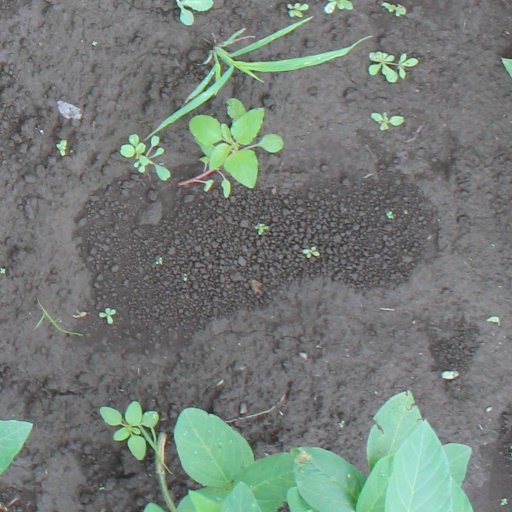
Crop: soybean